Astrocaryum standleyanum

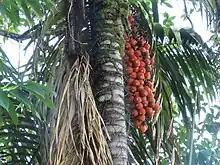
The fruits of "Astrocaryum standleyanum".

The fruit is attractive to many species of animals, such as agoutis, squirrels, spiny rats, capuchins, opossums, pacas, coatis, peccaries, and tapeti rabbits. Some animals can navigate the spines or reach the fruit by jumping from other trees, as the capuchin does, but most take the fallen fruits on the ground. The fruits were likely food for large mammals such as gomphotheres thousands of years ago. Animals disperse the seeds. The Central American agouti ("Dasyprocta punctata") plays an important role in the life cycle of the plant. It is one of the most important food sources for this species of agouti. It collects the fruits and caches the seeds, burying them in the soil. It is constantly interested in its caches and often digs up the seeds to rebury them elsewhere. One agouti will commonly rob the cache of another, transporting the seeds to new locations. Researchers tracking cached seeds saw one seed moved 36 times before being eaten. The behavior is known as scatter-hoarding. This helps distribute the palm throughout the forest. As the fruiting season of the plant is about four months per year, the agouti makes up a large part of its diet with cached seeds the rest of the year. The Central American spiny rat ("Proechimys semispinosus") is known to scatter-hoard the seeds, as well.